Orders, decorations, and medals of India

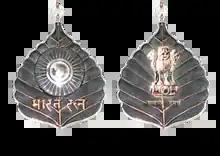
Bharat Ratna (Highest civilian award in India)

The Indian honours system is the system of awards given to individuals for a variety of services to the Republic of India. The categories of awards are as follows: